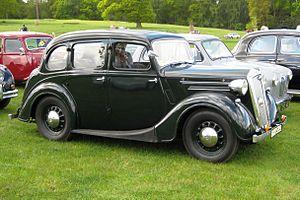
La Wolseley Dix est une voiture légère produite par Wolseley Motors Limited en 1939 et de 1945 à 1948.